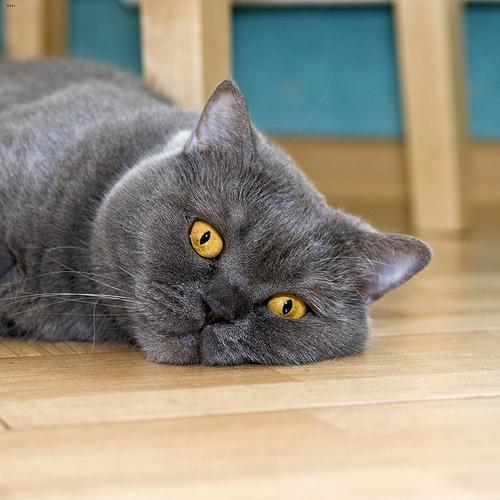
Breed: British Shorthair